Caroline B. Eager

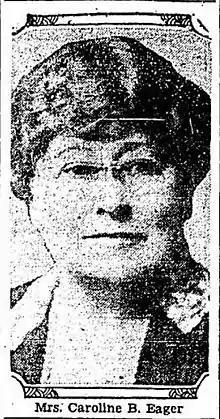

Caroline B. Eager (May 15, 1862 – October 9, 1929) was an American philanthropist who worked mainly with the Igorot people of the Philippine Islands.